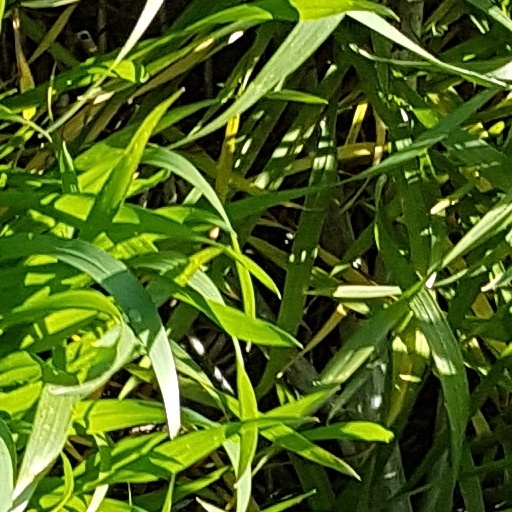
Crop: wheat